Elia Kazan

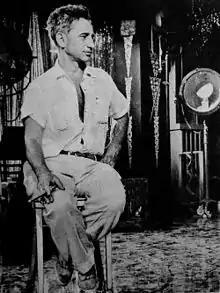
On the set of "Splendor in the Grass" (1961)

Kazan strove for "cinematic realism", a quality he often achieved by discovering and working with unknown actors, many of whom treated him as their mentor, which gave him the flexibility to depict "social reality with both accuracy and vivid intensity". He also felt that casting the right actors accounted for 90% of a movie's ultimate success or failure. As a result of his efforts, he also gave actors such as Lee Remick, Jo Van Fleet, Warren Beatty, Andy Griffith, Eva Marie Saint, James Dean and Jack Palance their first major movie roles. He explained to director and producer George Stevens Jr. that he felt that "big stars are barely trained or not very well trained. They also have bad habits... they're not pliable anymore." Kazan also describes how and why he gets to know his actors on a personal level: